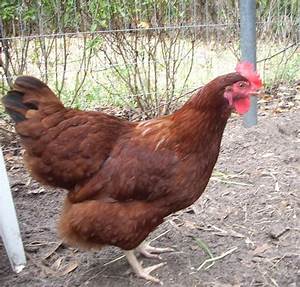
Label: gallina